Endangered Species (TV series)

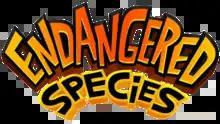

Endangered Species is a Canadian animated children's television series created by Asaph Fipke, produced by Nerd Corps Entertainment and distributed internationally by DHX Media for Teletoon that premiered on the channel from March 3 to June 2, 2015 and aimed for kids ages 6–11. 26 episodes were produced.